Dace Melbārde

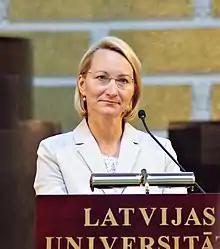
Melbārde in 2018

Dace Melbārde (born 3 April 1971) is a Latvian politician. She is a member of New Unity, having defected from the National Alliance in 2022 and was the Latvian minister of culture from 2013 to 2019. In May 2019, representing the political party National Alliance, she was elected as a Member of the European Parliament, where she joined the European Conservatives and Reformists group.